Albert Roccardi

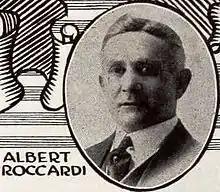
Roccardi in 1917

Albert Roccardi (9 May 1864 – 14 May 1934) was an Italian actor of the silent era. He appeared in more than 60 films between 1912 and 1933. He was born in Rome and died in Paris, France.